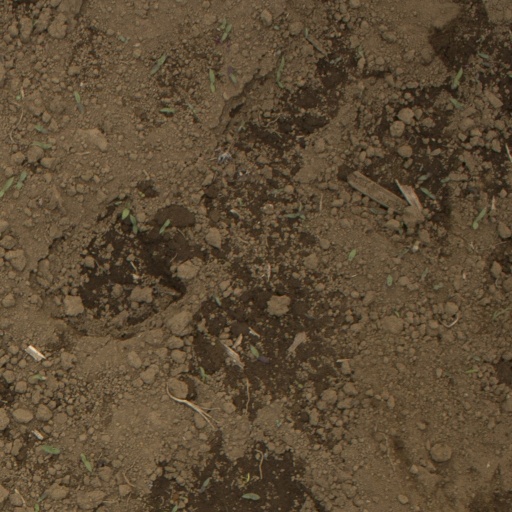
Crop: Jerusalem artichoke